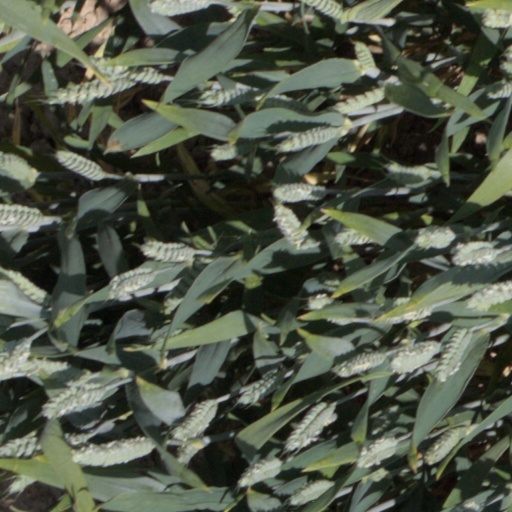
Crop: wheat